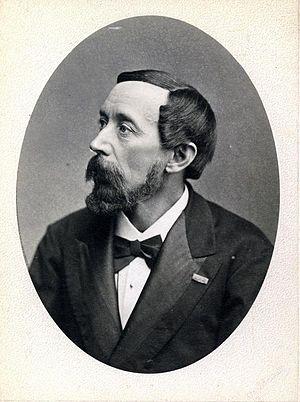
Franz Friedrich Richard Genée, né le 7 février 1823 à Dantzig et mort le 15 juin 1895 à Baden, est un librettiste et compositeur qui prit la nationalité autrichienne. Il composa de nombreuses opérettes, typiques de l'atmosphère viennoise de l'Empire de François-Joseph. Une rue lui est dédiée à Vienne, dans le quartier de Hietzing.